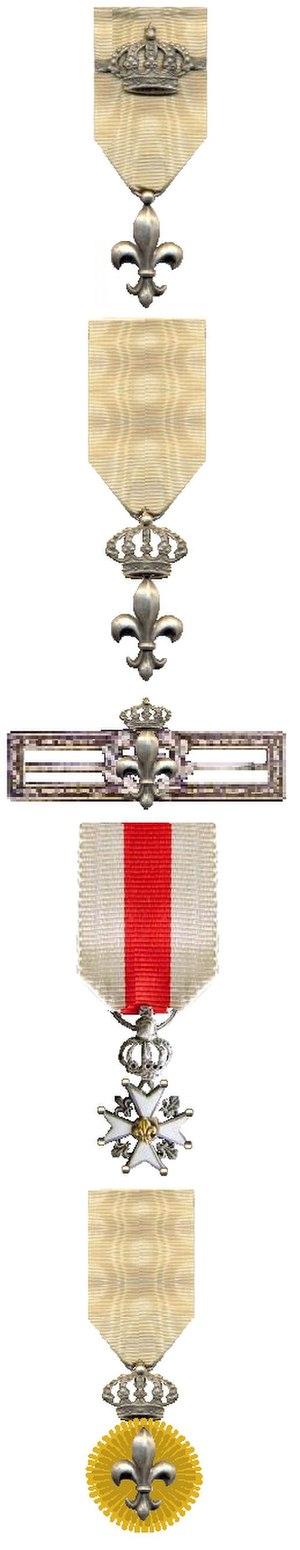
La décoration du Lys a été créée en 1814 en faveur de la garde nationale de Paris.